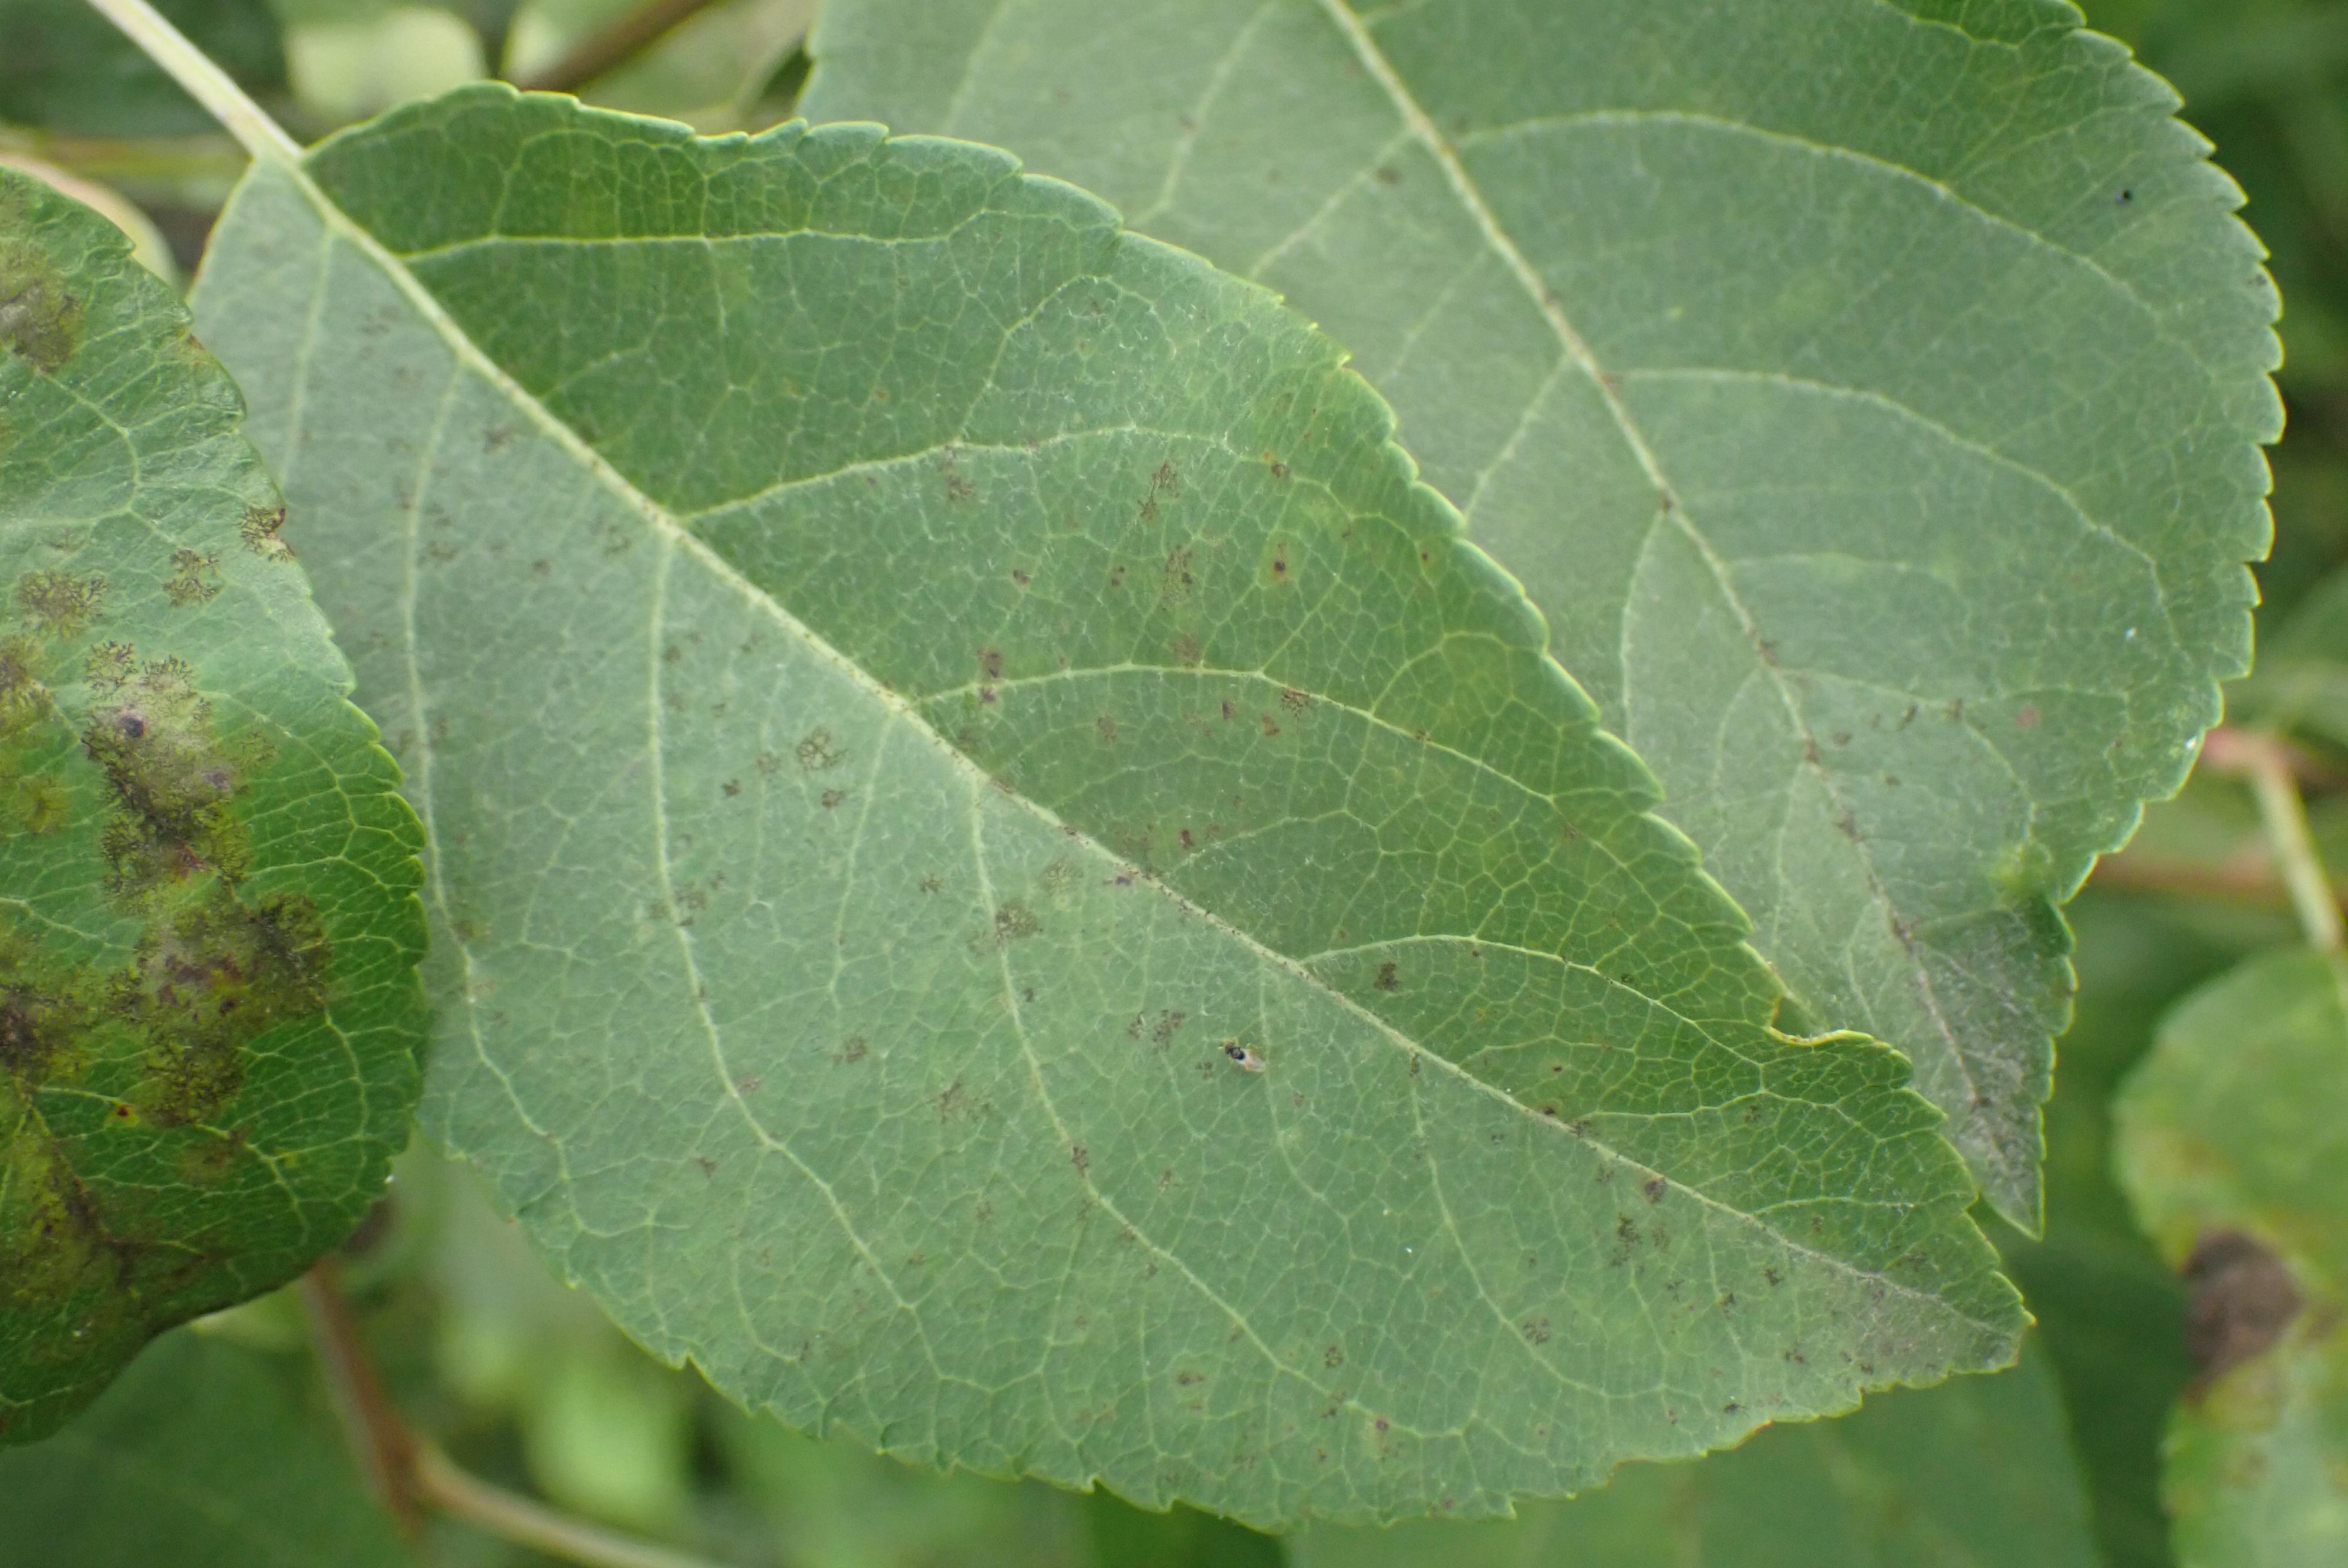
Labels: scab